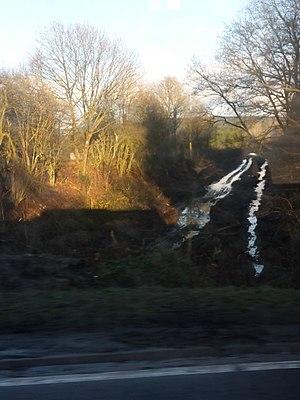
Tracé de la ligne 47A près de Poteau au lieu du carrefour avec la route N 675 entre Petit-Thier et Rodt, état fevrier 2017